Placer Dome

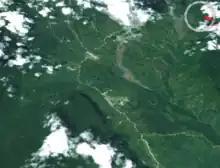

Placer Dome (and now Barrick Gold) are defendants in an ongoing court battle over the highly controversial Marcopper mining disaster, which took place at the Marcopper Mine (run by Marcopper, a Placer Dome subsidiary) on the island of Marinduque, Philippines.